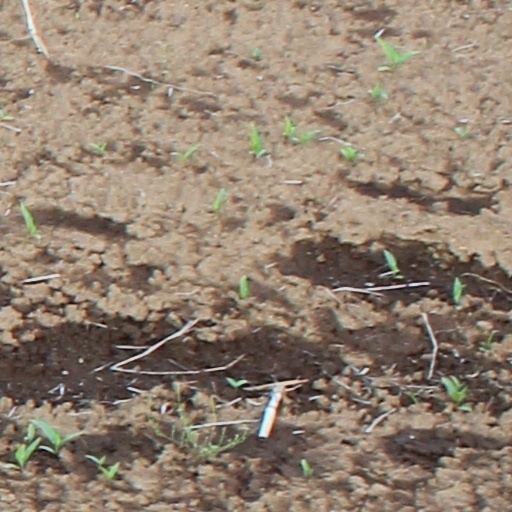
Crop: wheat